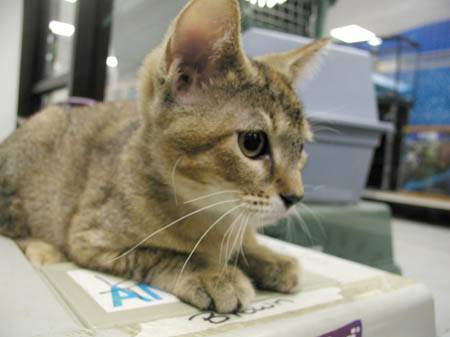
Label: cat